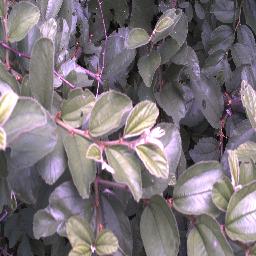
Label: chinee_apple